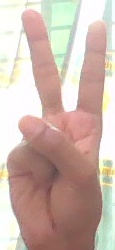
ASL sign: 2